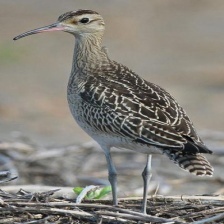
Species: WHIMBREL
Scientific name: NUMENIUS PHAEOPUS